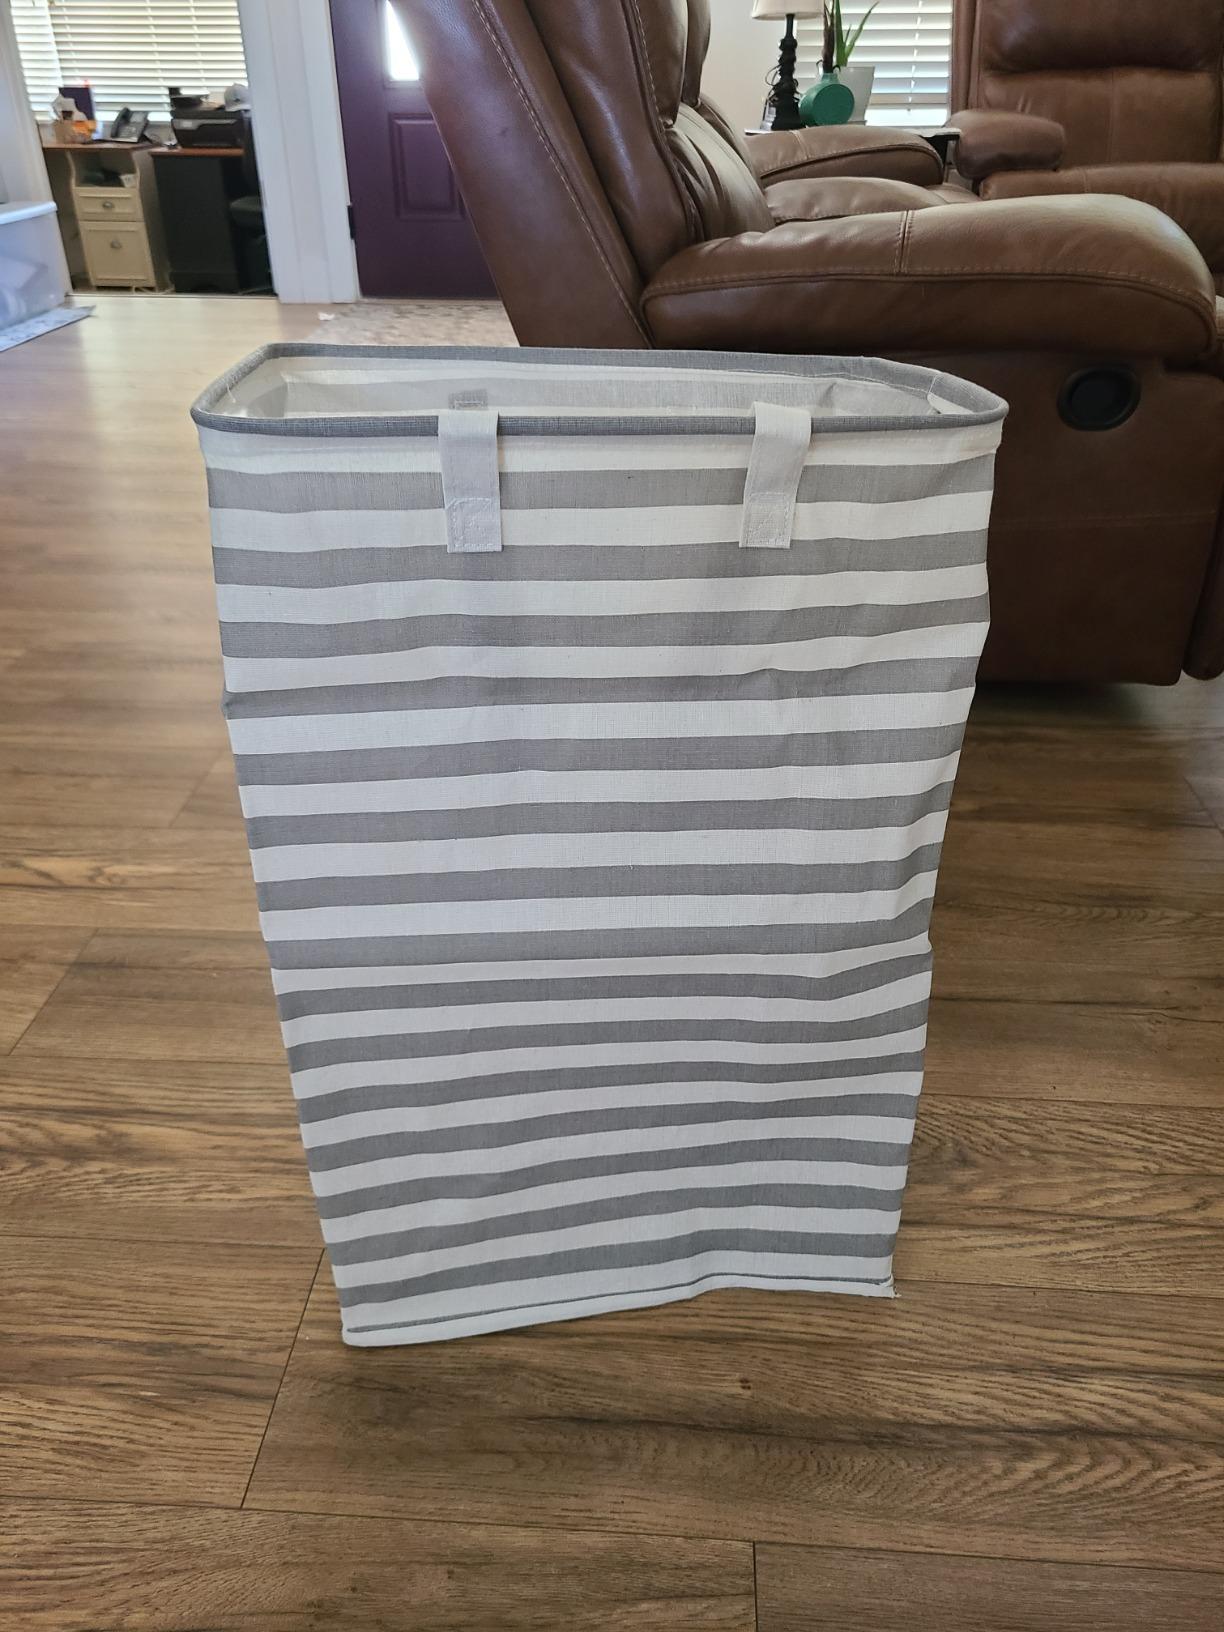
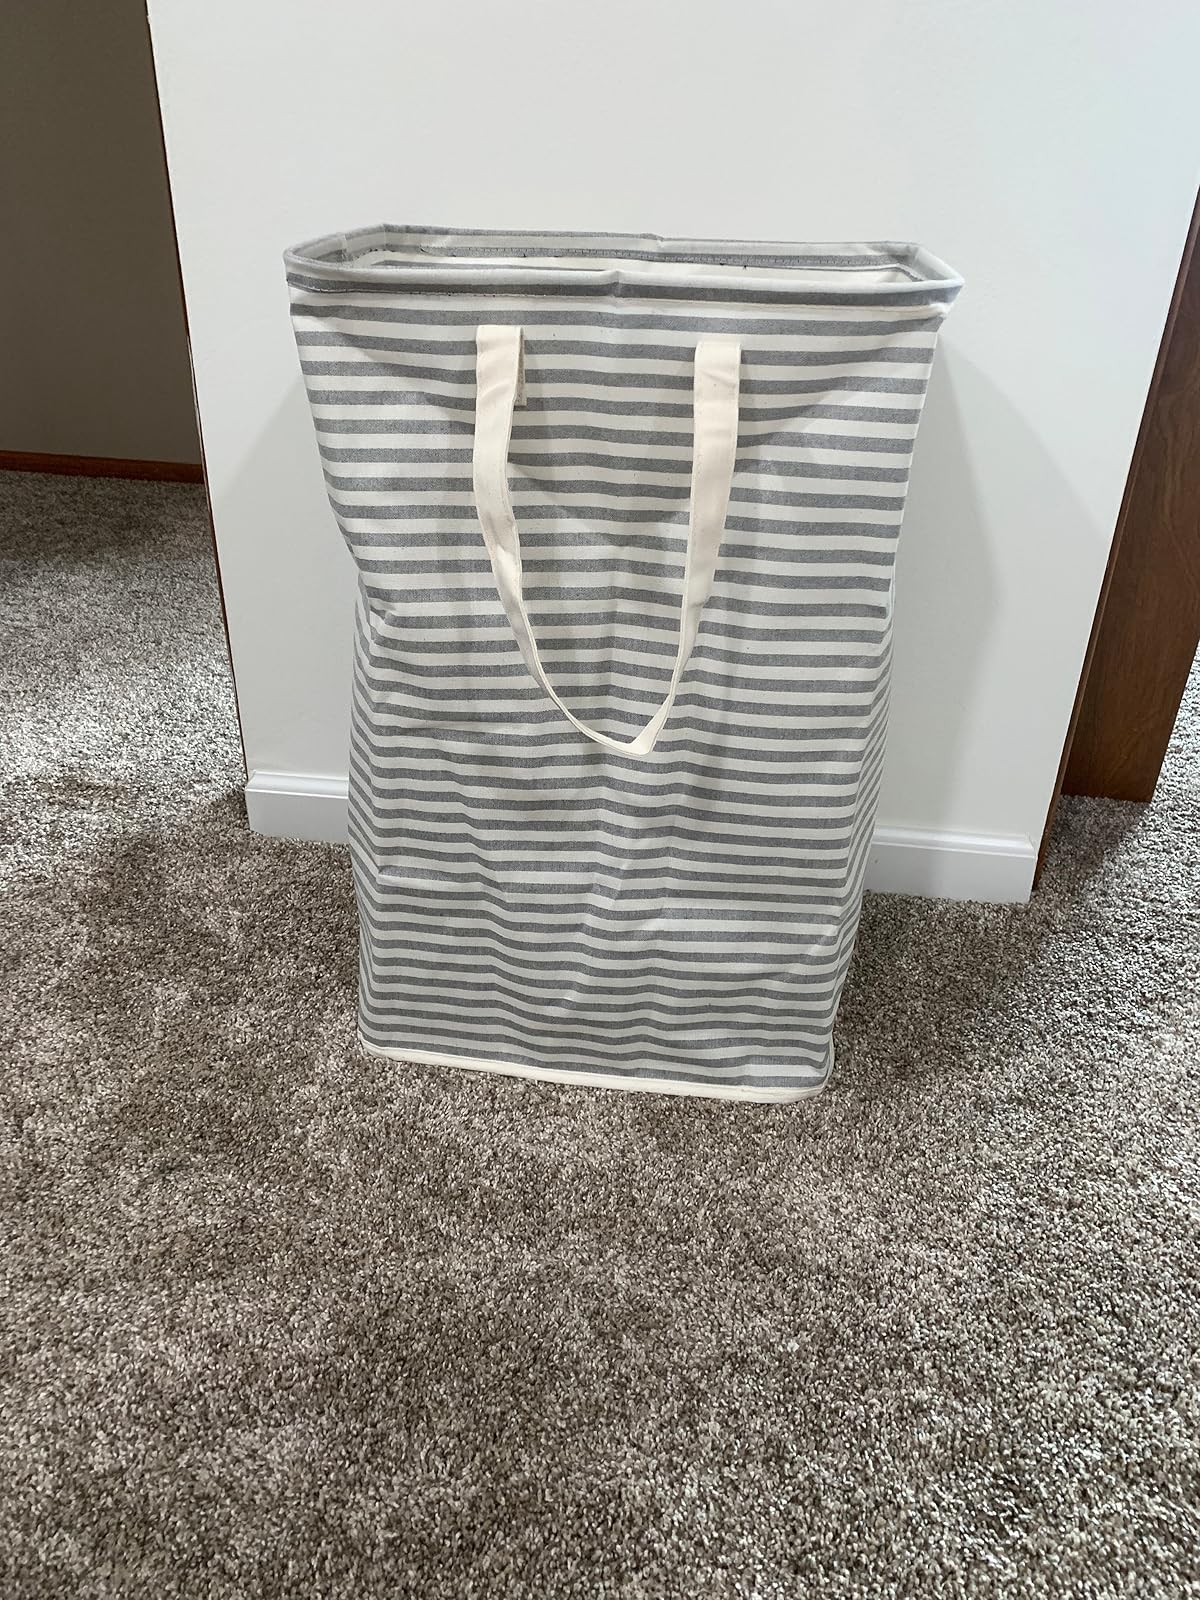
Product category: items_hamper
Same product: no